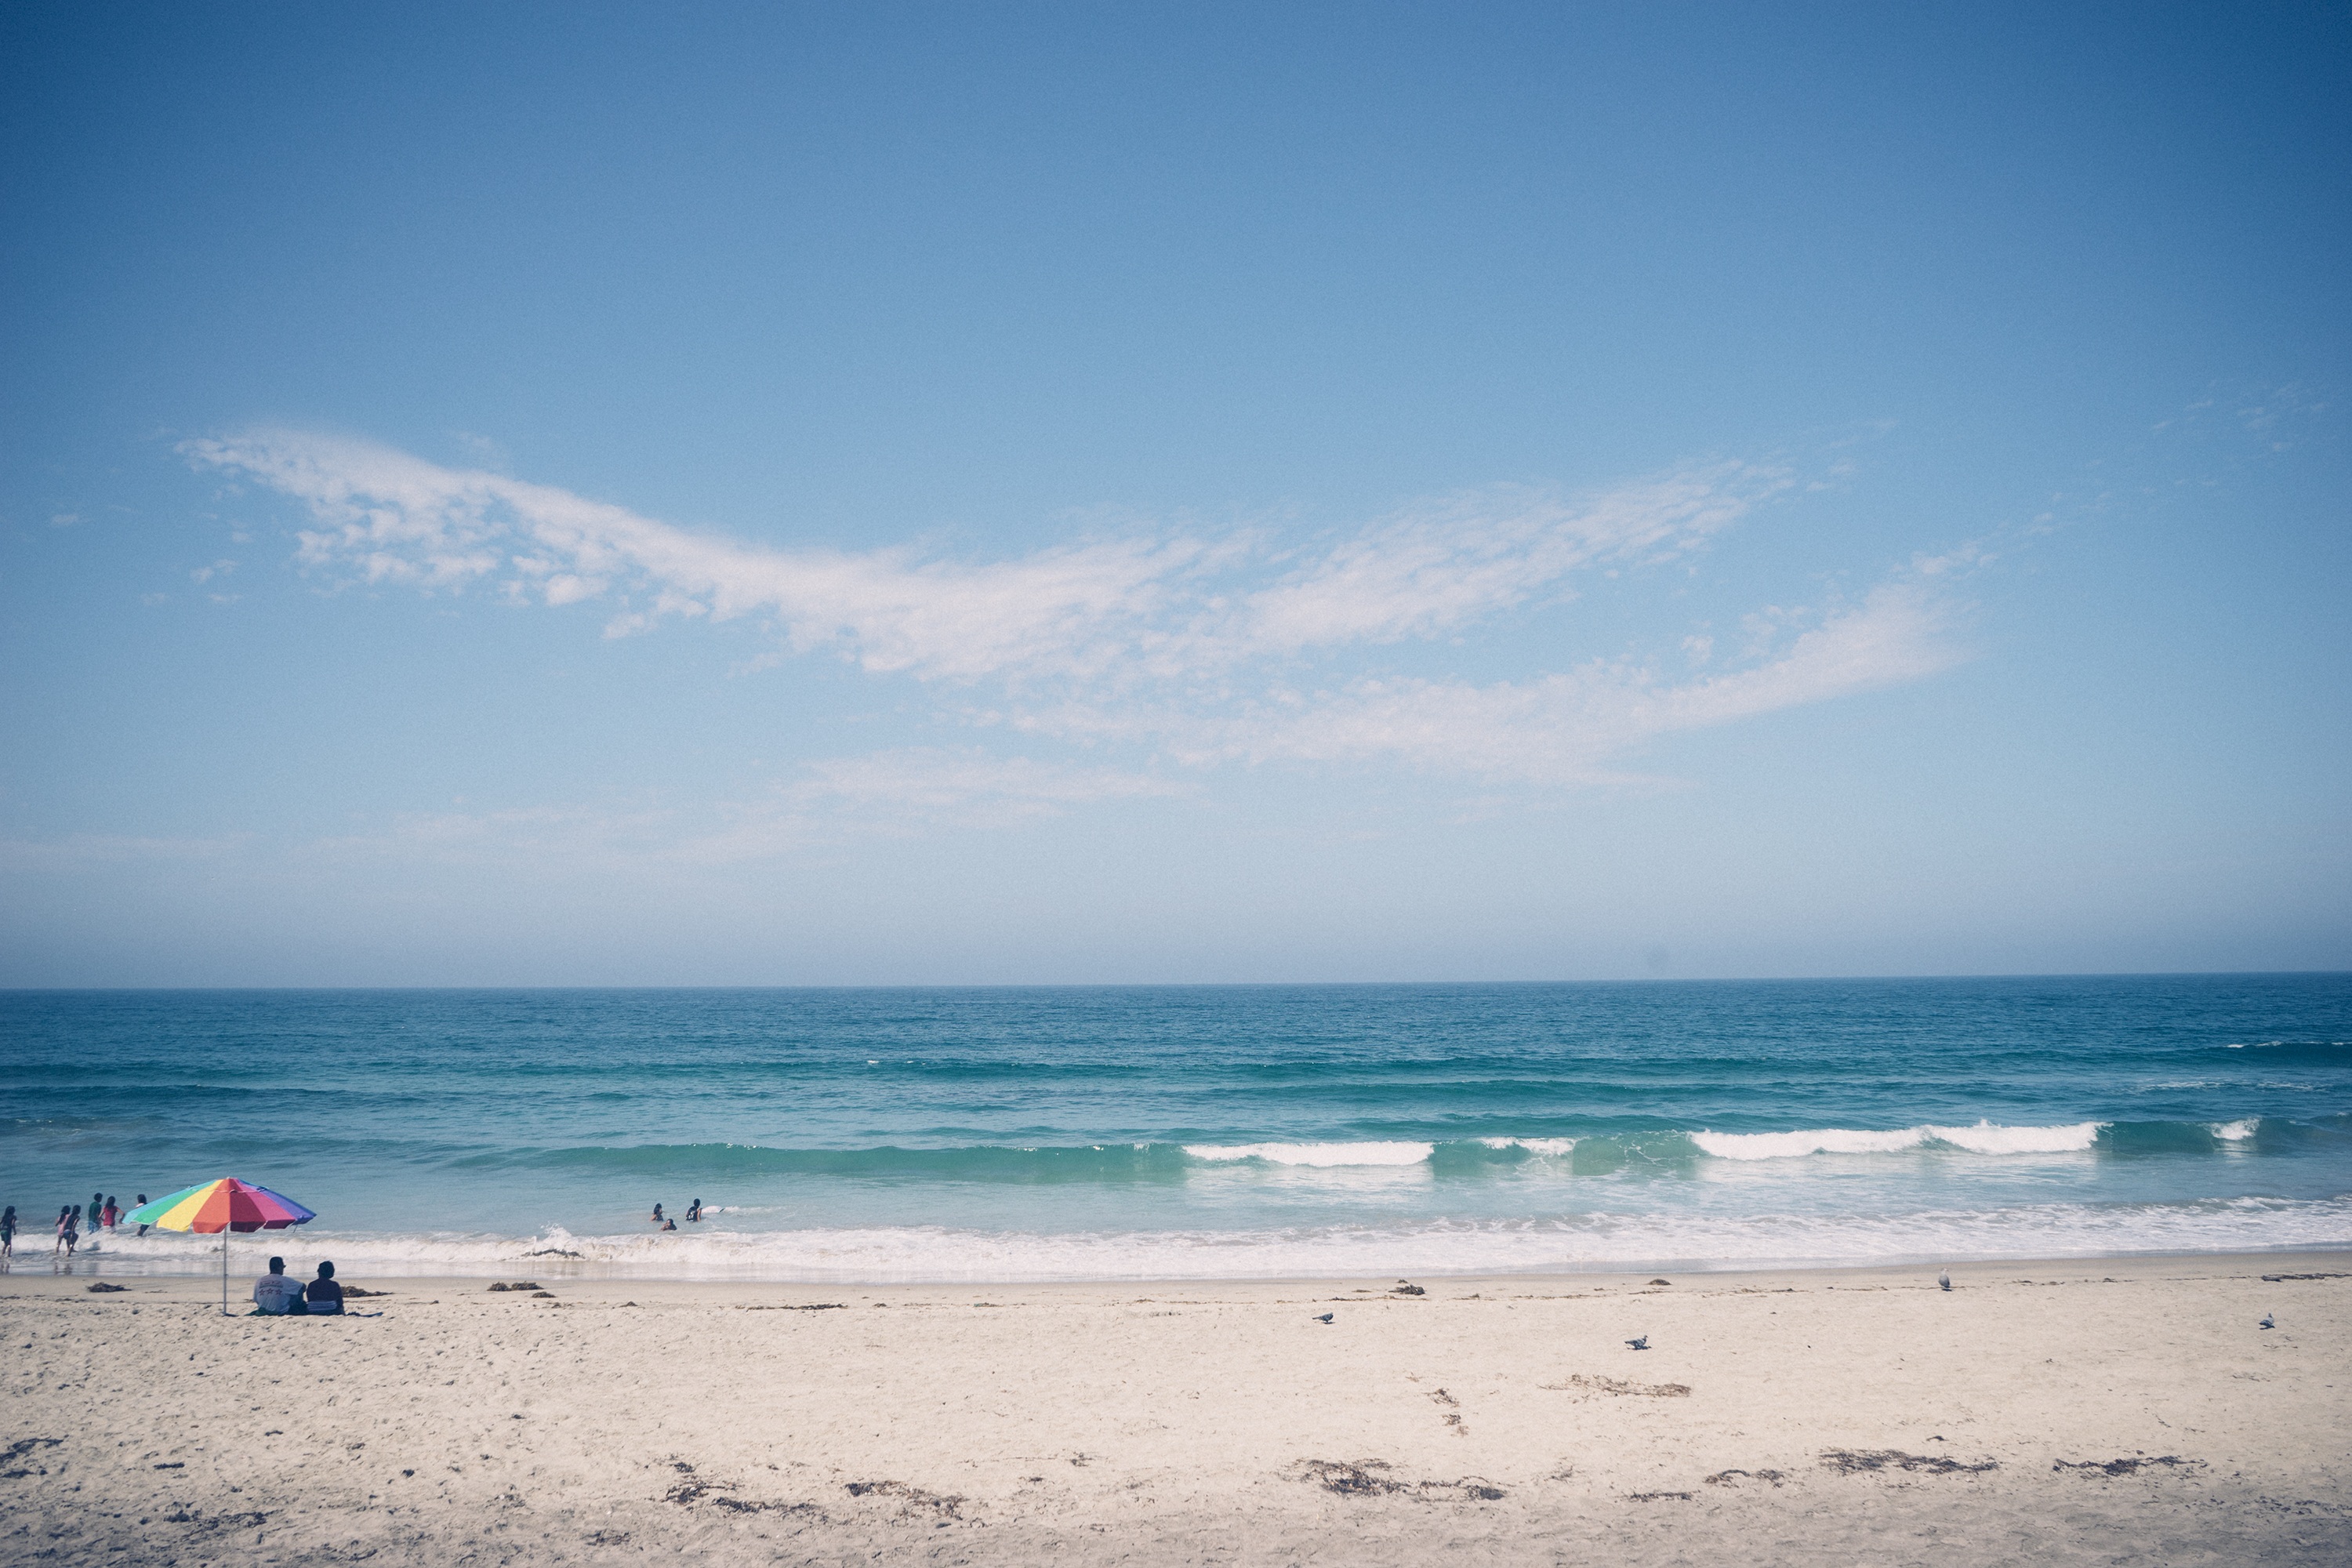
beach, sea, coast, water, sand, ocean, horizon, cloud, people, sky, sunshine, sun, sunlight, shore, wave, view, summer, vacation, travel, coastline, recreation, relax, paradise, tranquil, tropical, umbrella, peaceful, seascape, holiday, bay, island, romantic, tourism, lifestyle, leisure, body of water, outdoors, waves, clouds, fun, relaxation, happy, resort, exotic, cape, wind wave